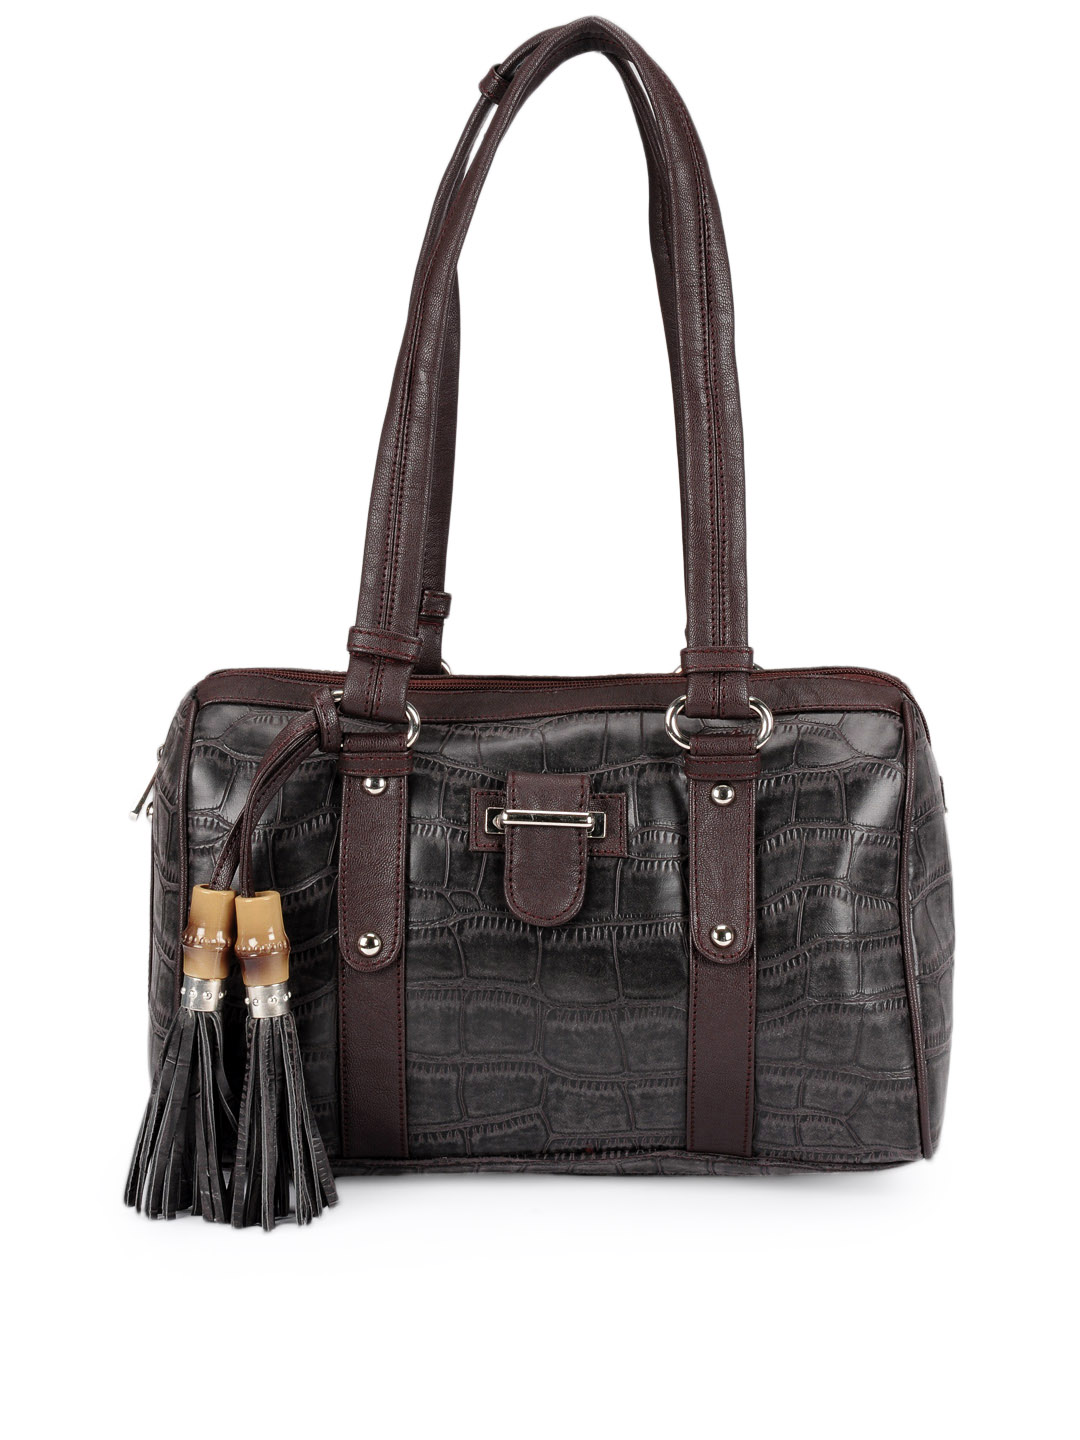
Rocia Women Brown Handbag
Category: Accessories / Bags / Handbags
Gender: Women
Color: Brown
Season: Summer 2012
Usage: Casual